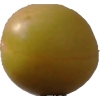
Label: cherry_wax